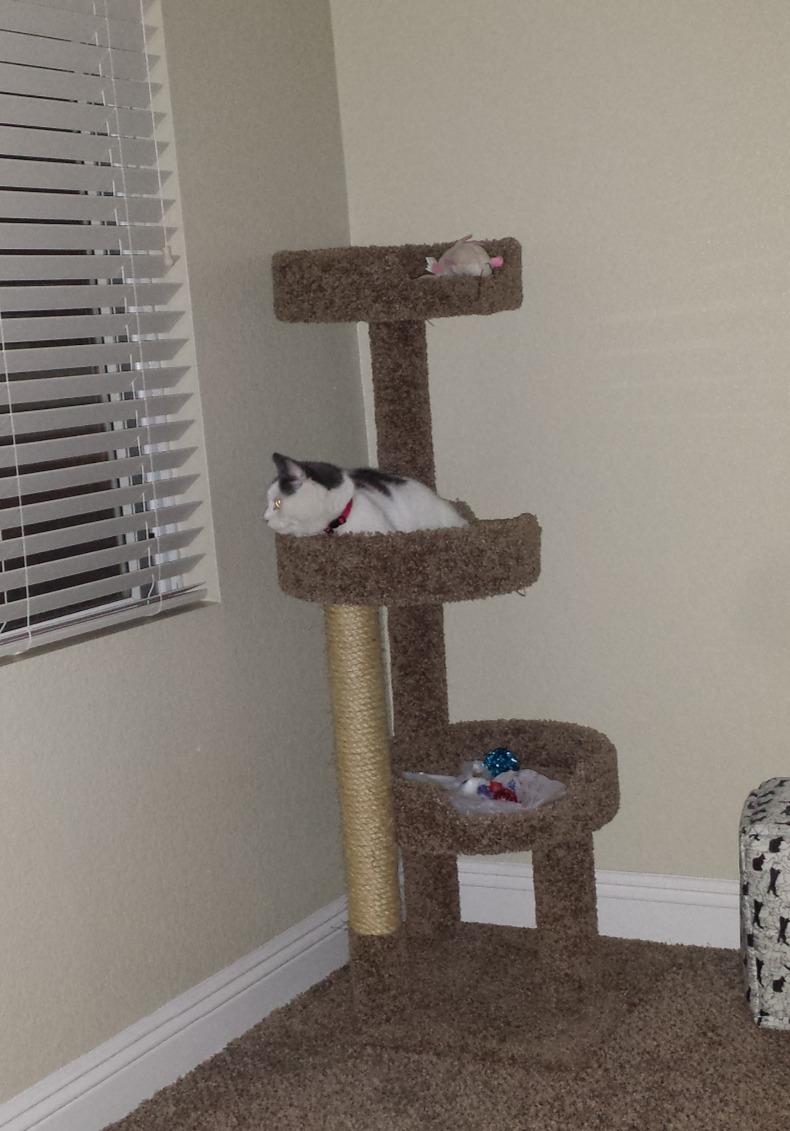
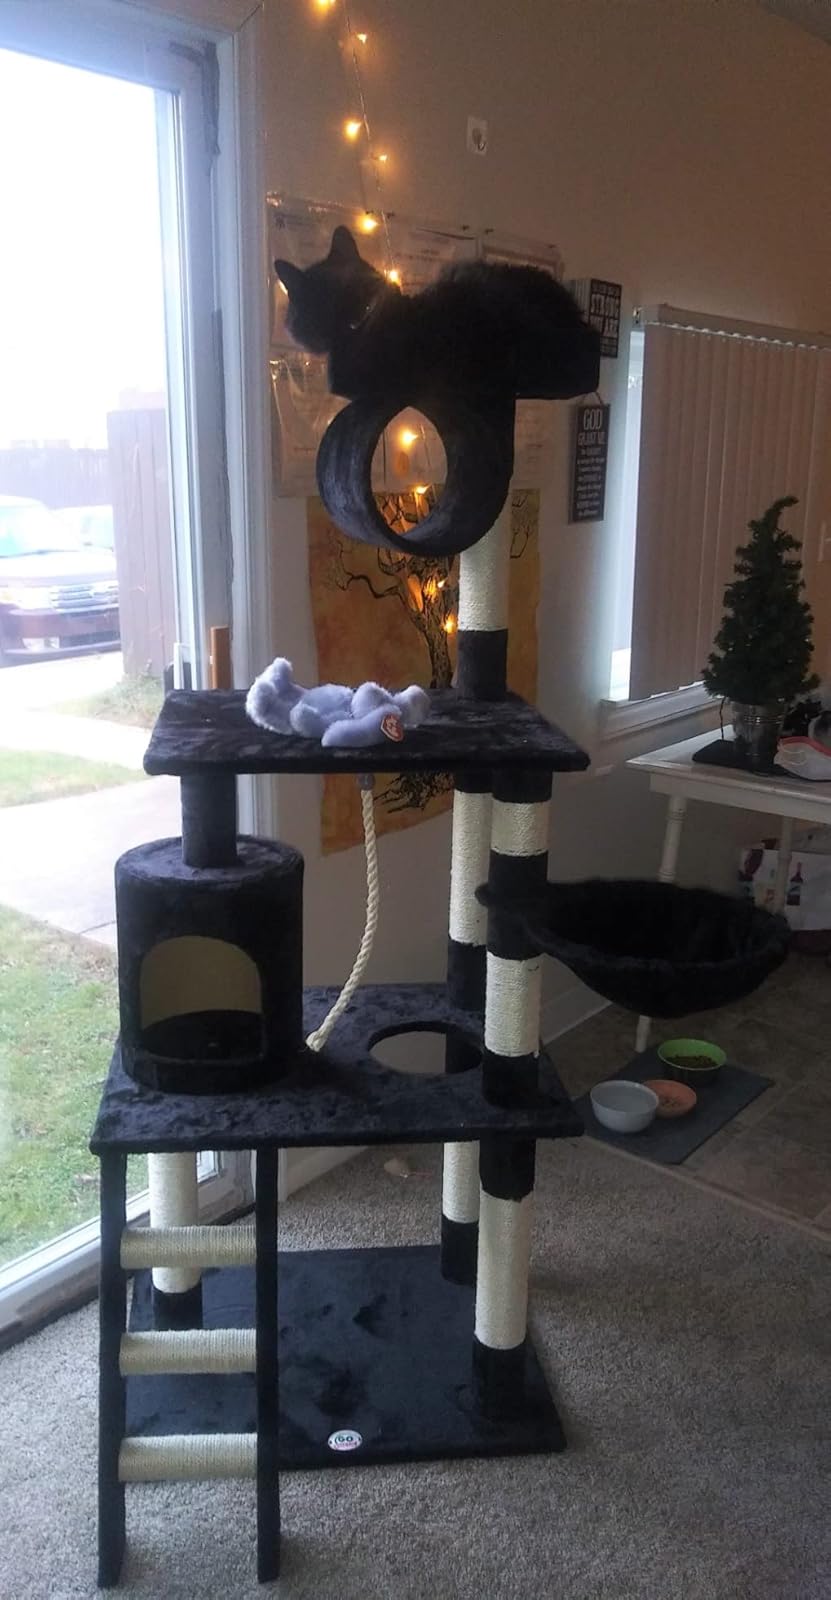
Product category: items_cat tree
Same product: no